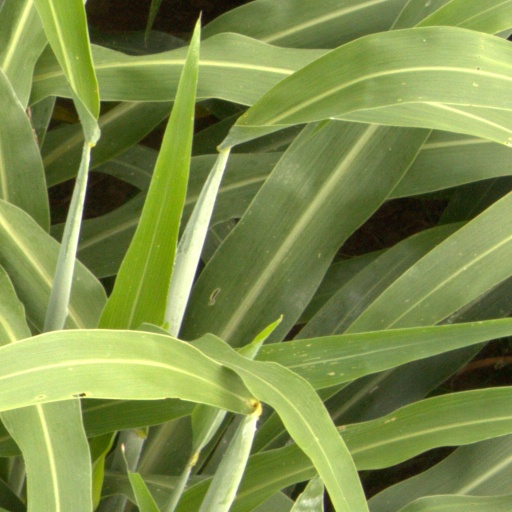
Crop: sorghum